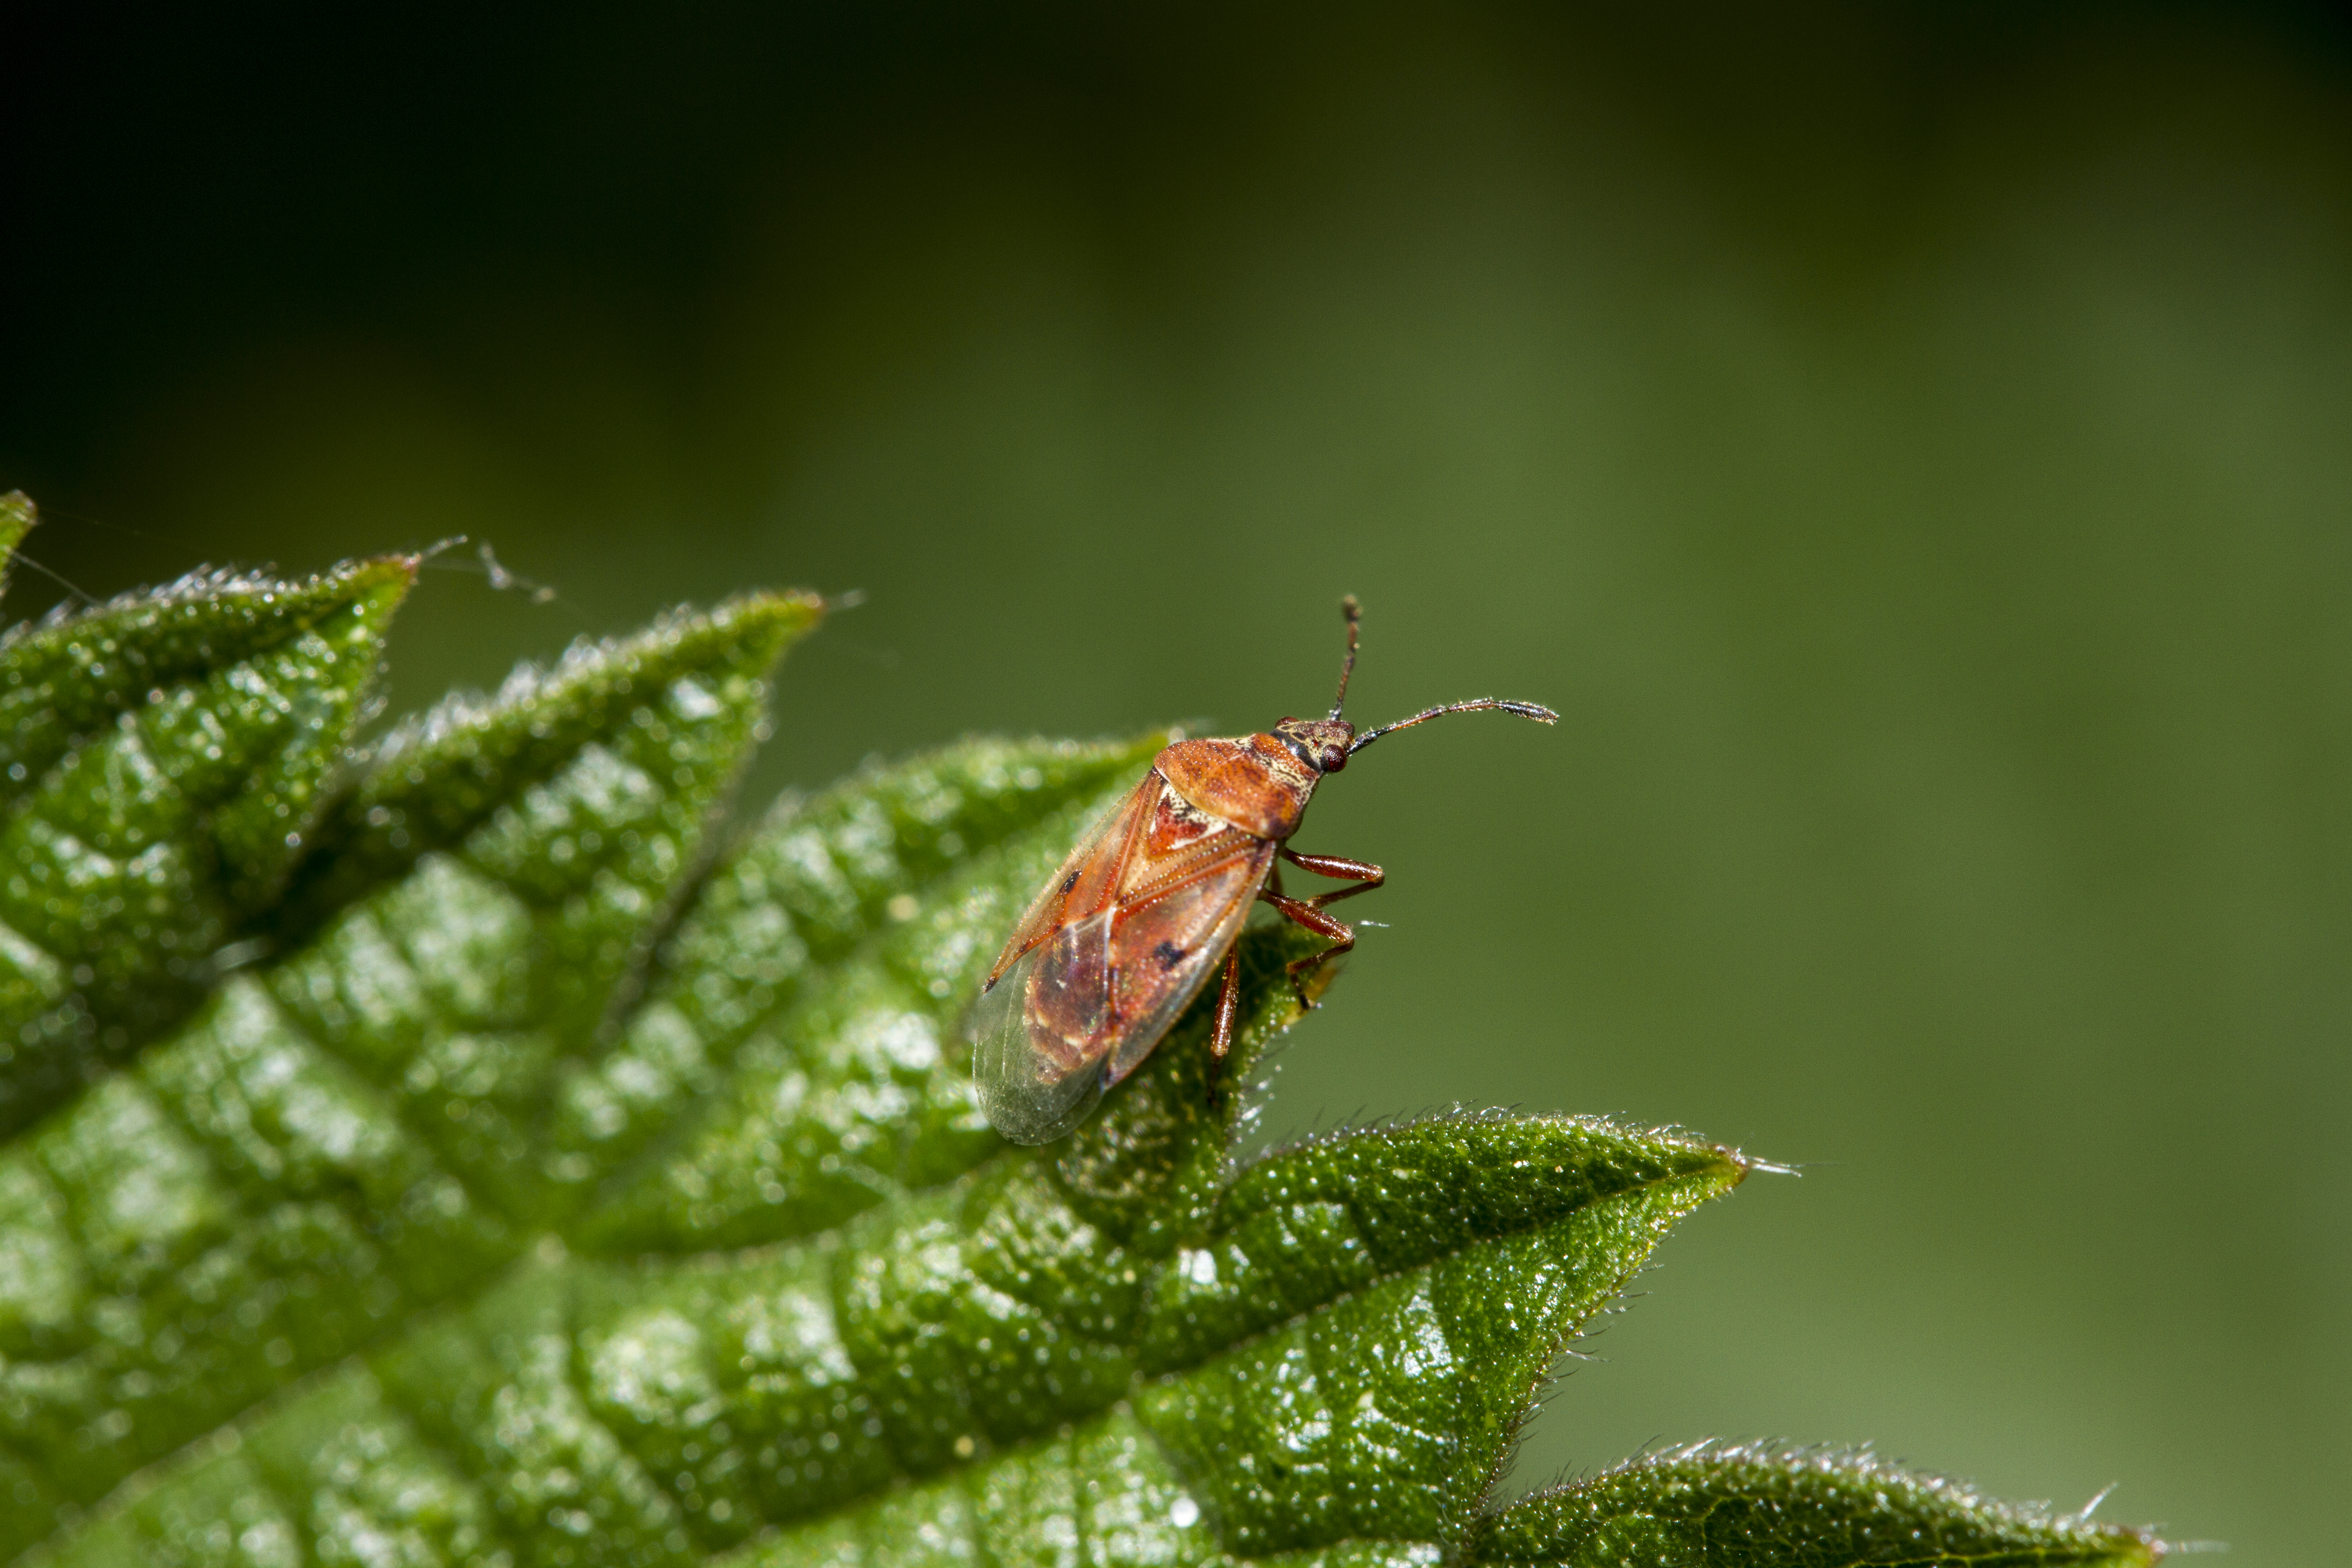
nature, photography, leaf, flower, fly, green, insect, flora, fauna, invertebrate, close up, uk, beetle, peterborough, weevil, macro photography, leaf beetle, true bugs